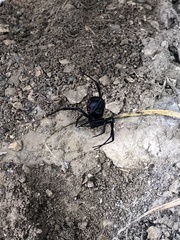
Species: Lactrodectus_hesperus